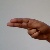
The image shows a hand gesture representing the letter 'H' in Indian Sign Language.